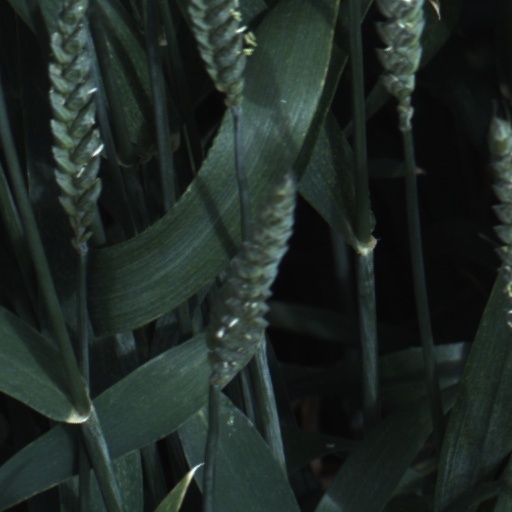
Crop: wheat